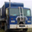
Label: truck